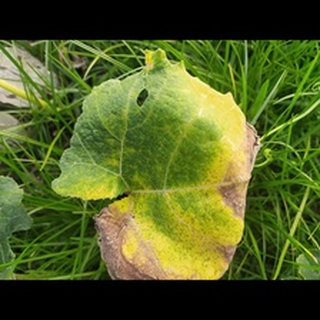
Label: pumpkin_downy_mildew